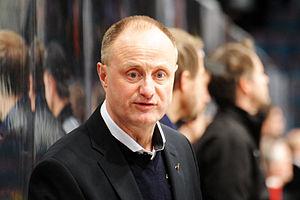
Anders Eldebrink est un joueur professionnel suédois de hockey sur glace devenu entraîneur. Il évolue au poste de défenseur. Il est le frère de Kenth Eldebrink.